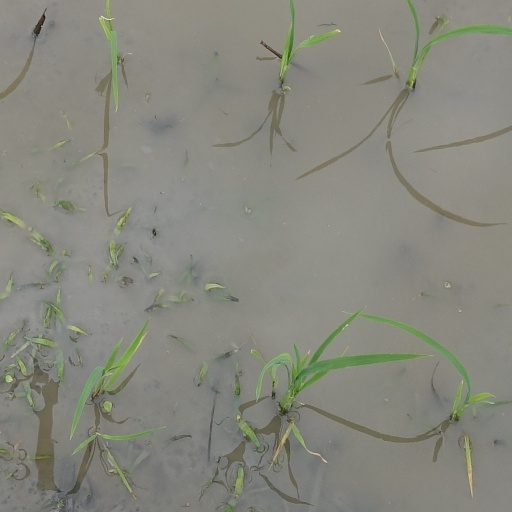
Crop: rice